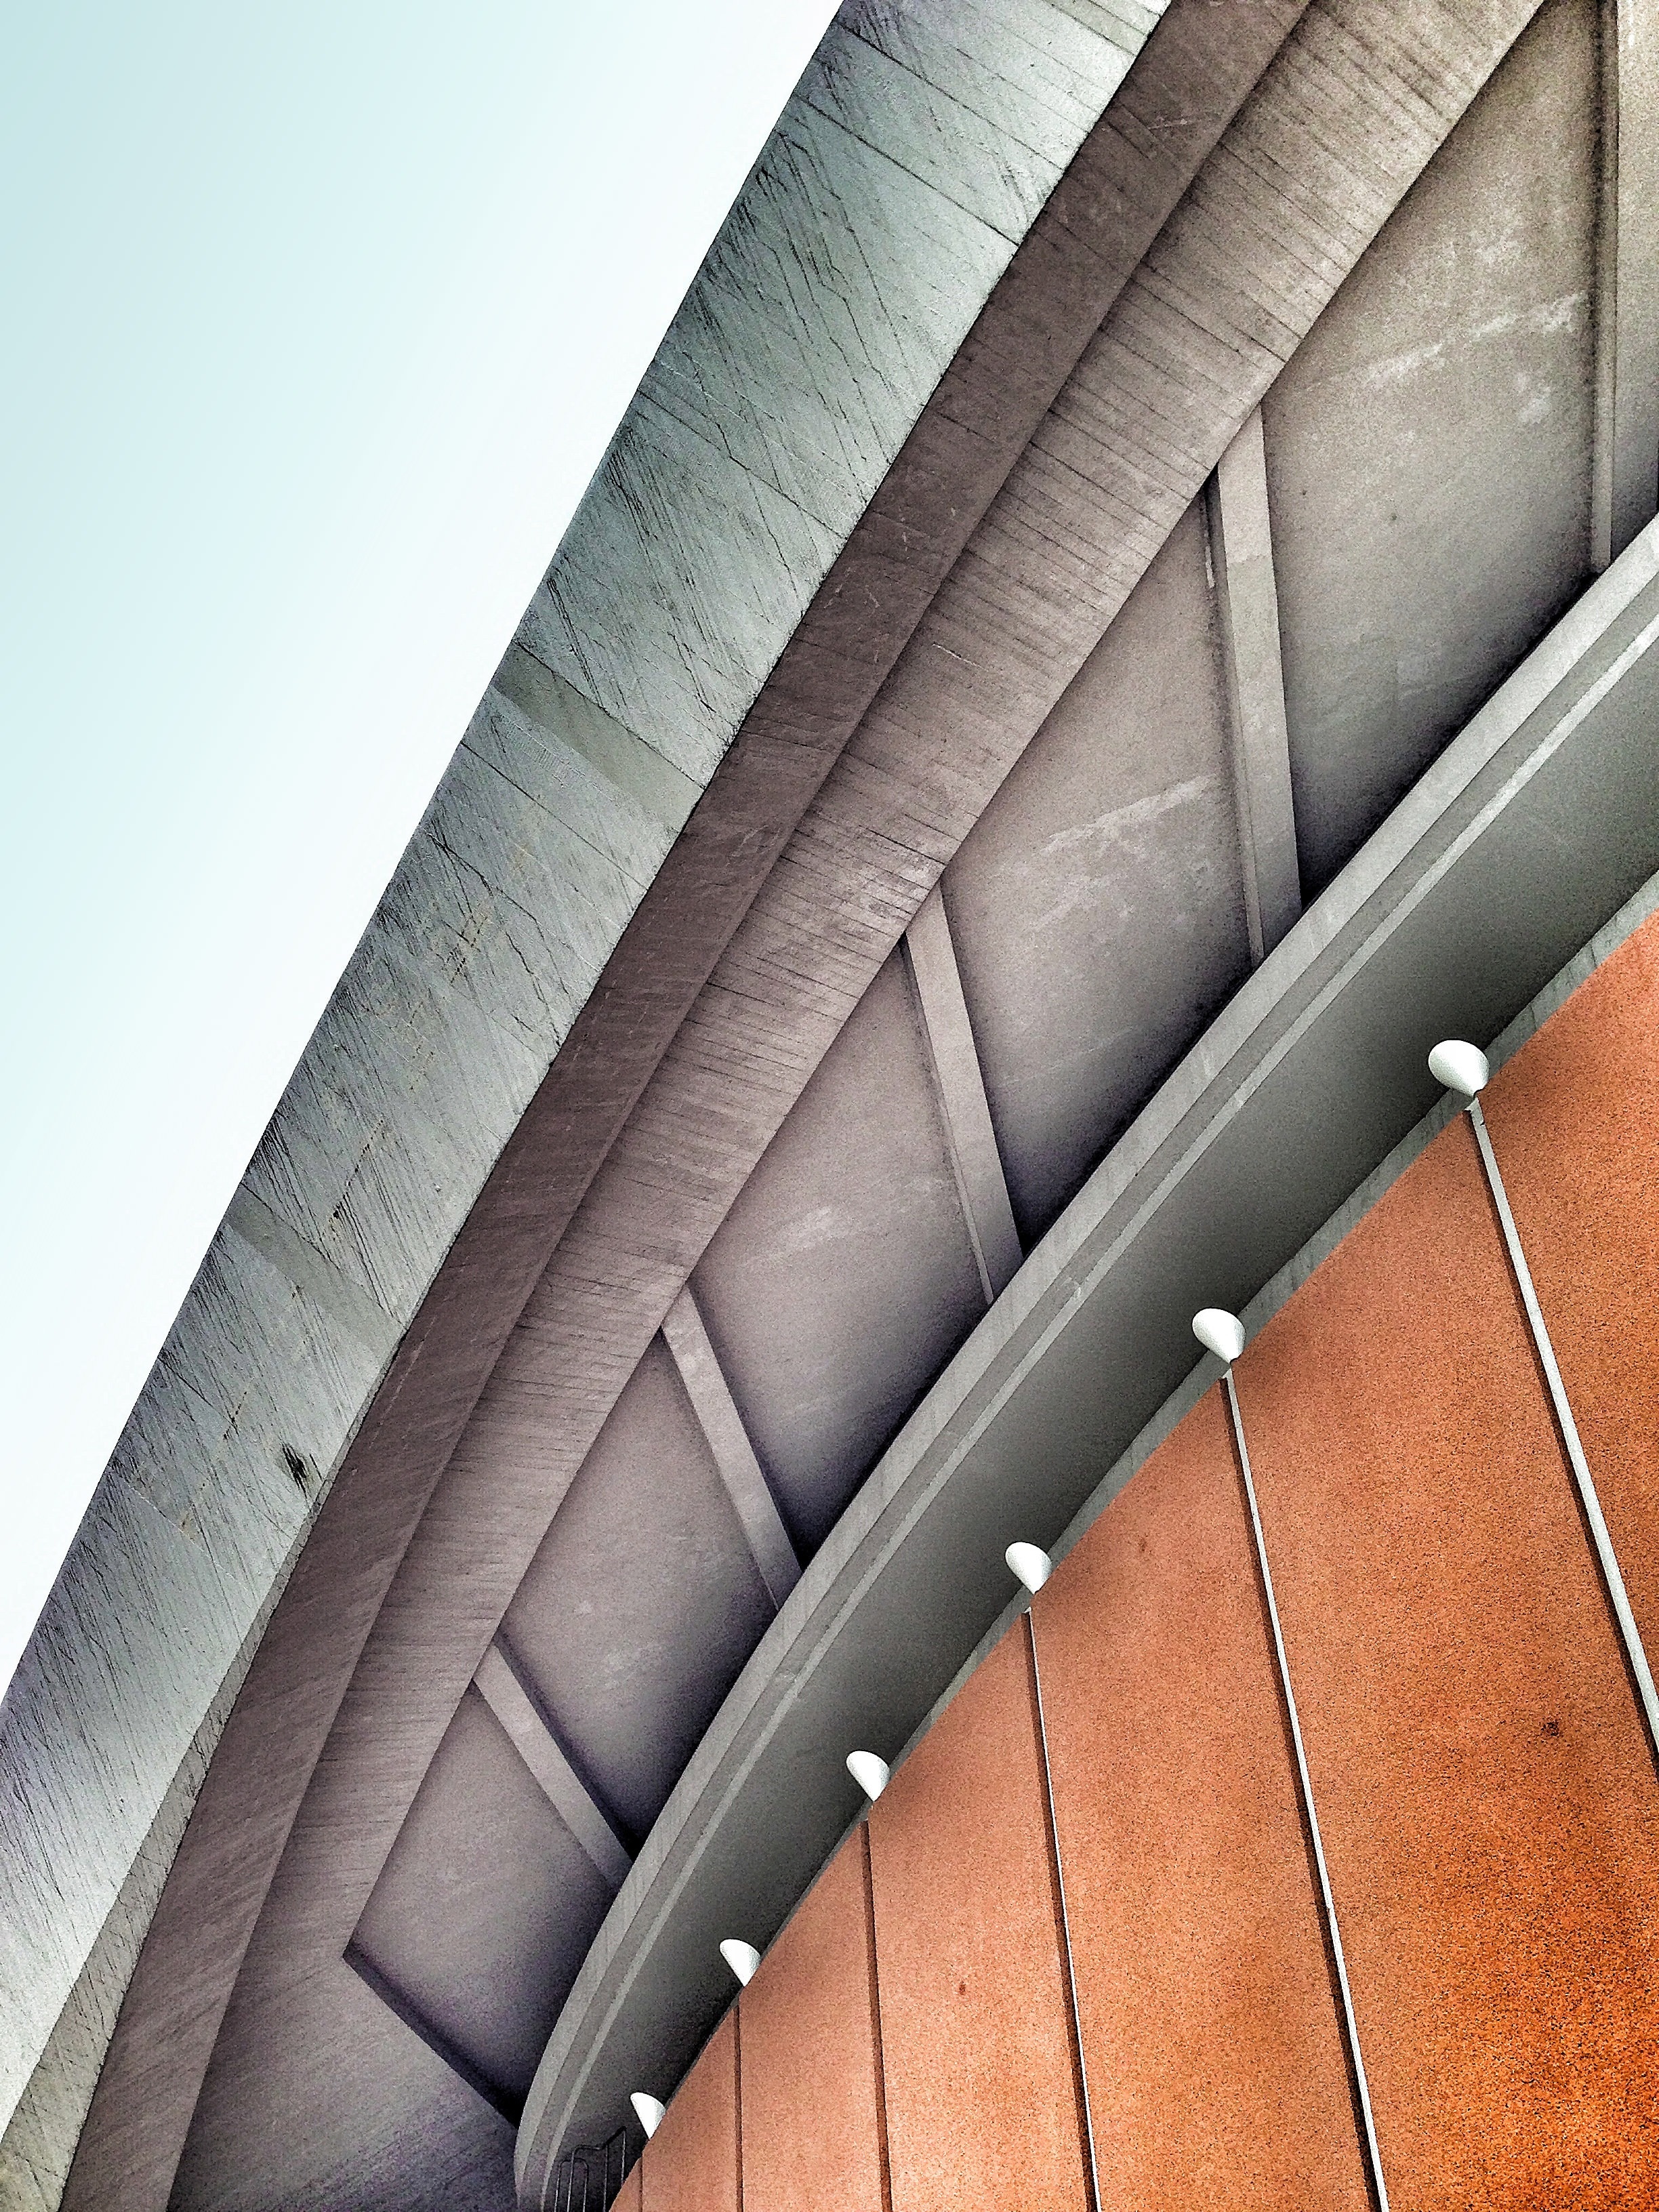
wing, architecture, structure, floor, line, tire, interior design, automotive tire